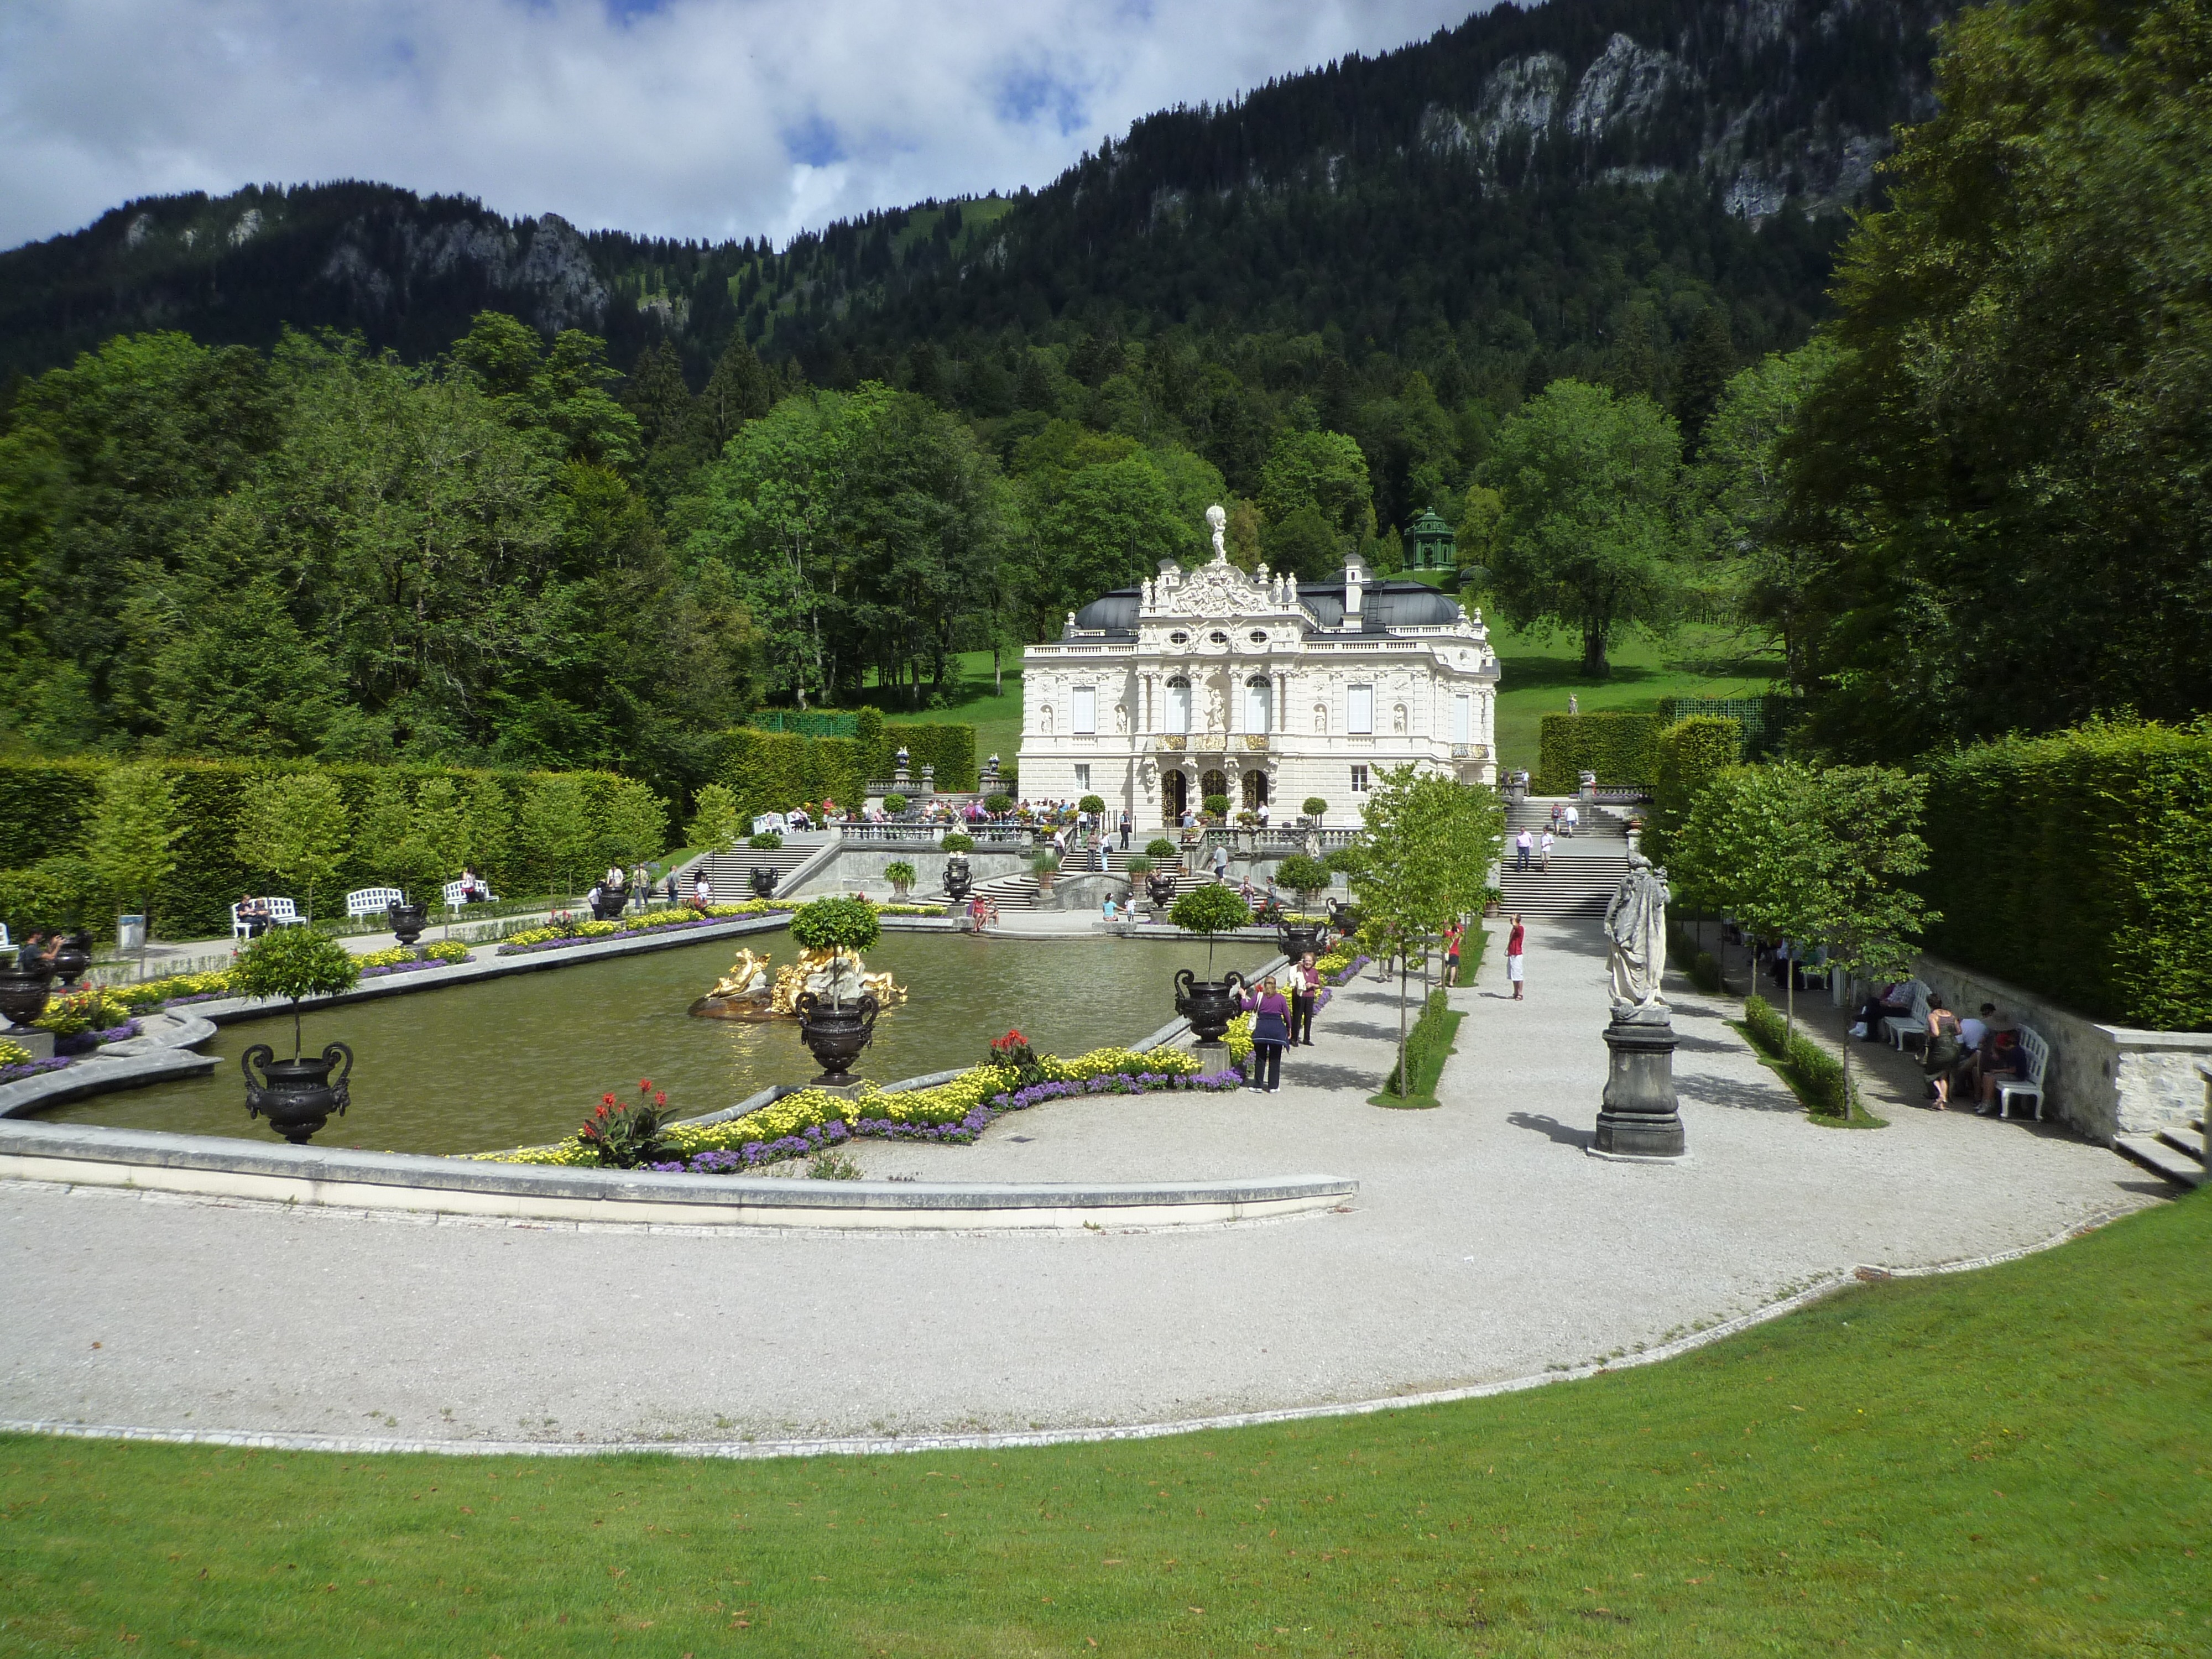
chateau, castle, memorial, monastery, estate, fairy castle, king ludwig the second, linderhof palace, allgau